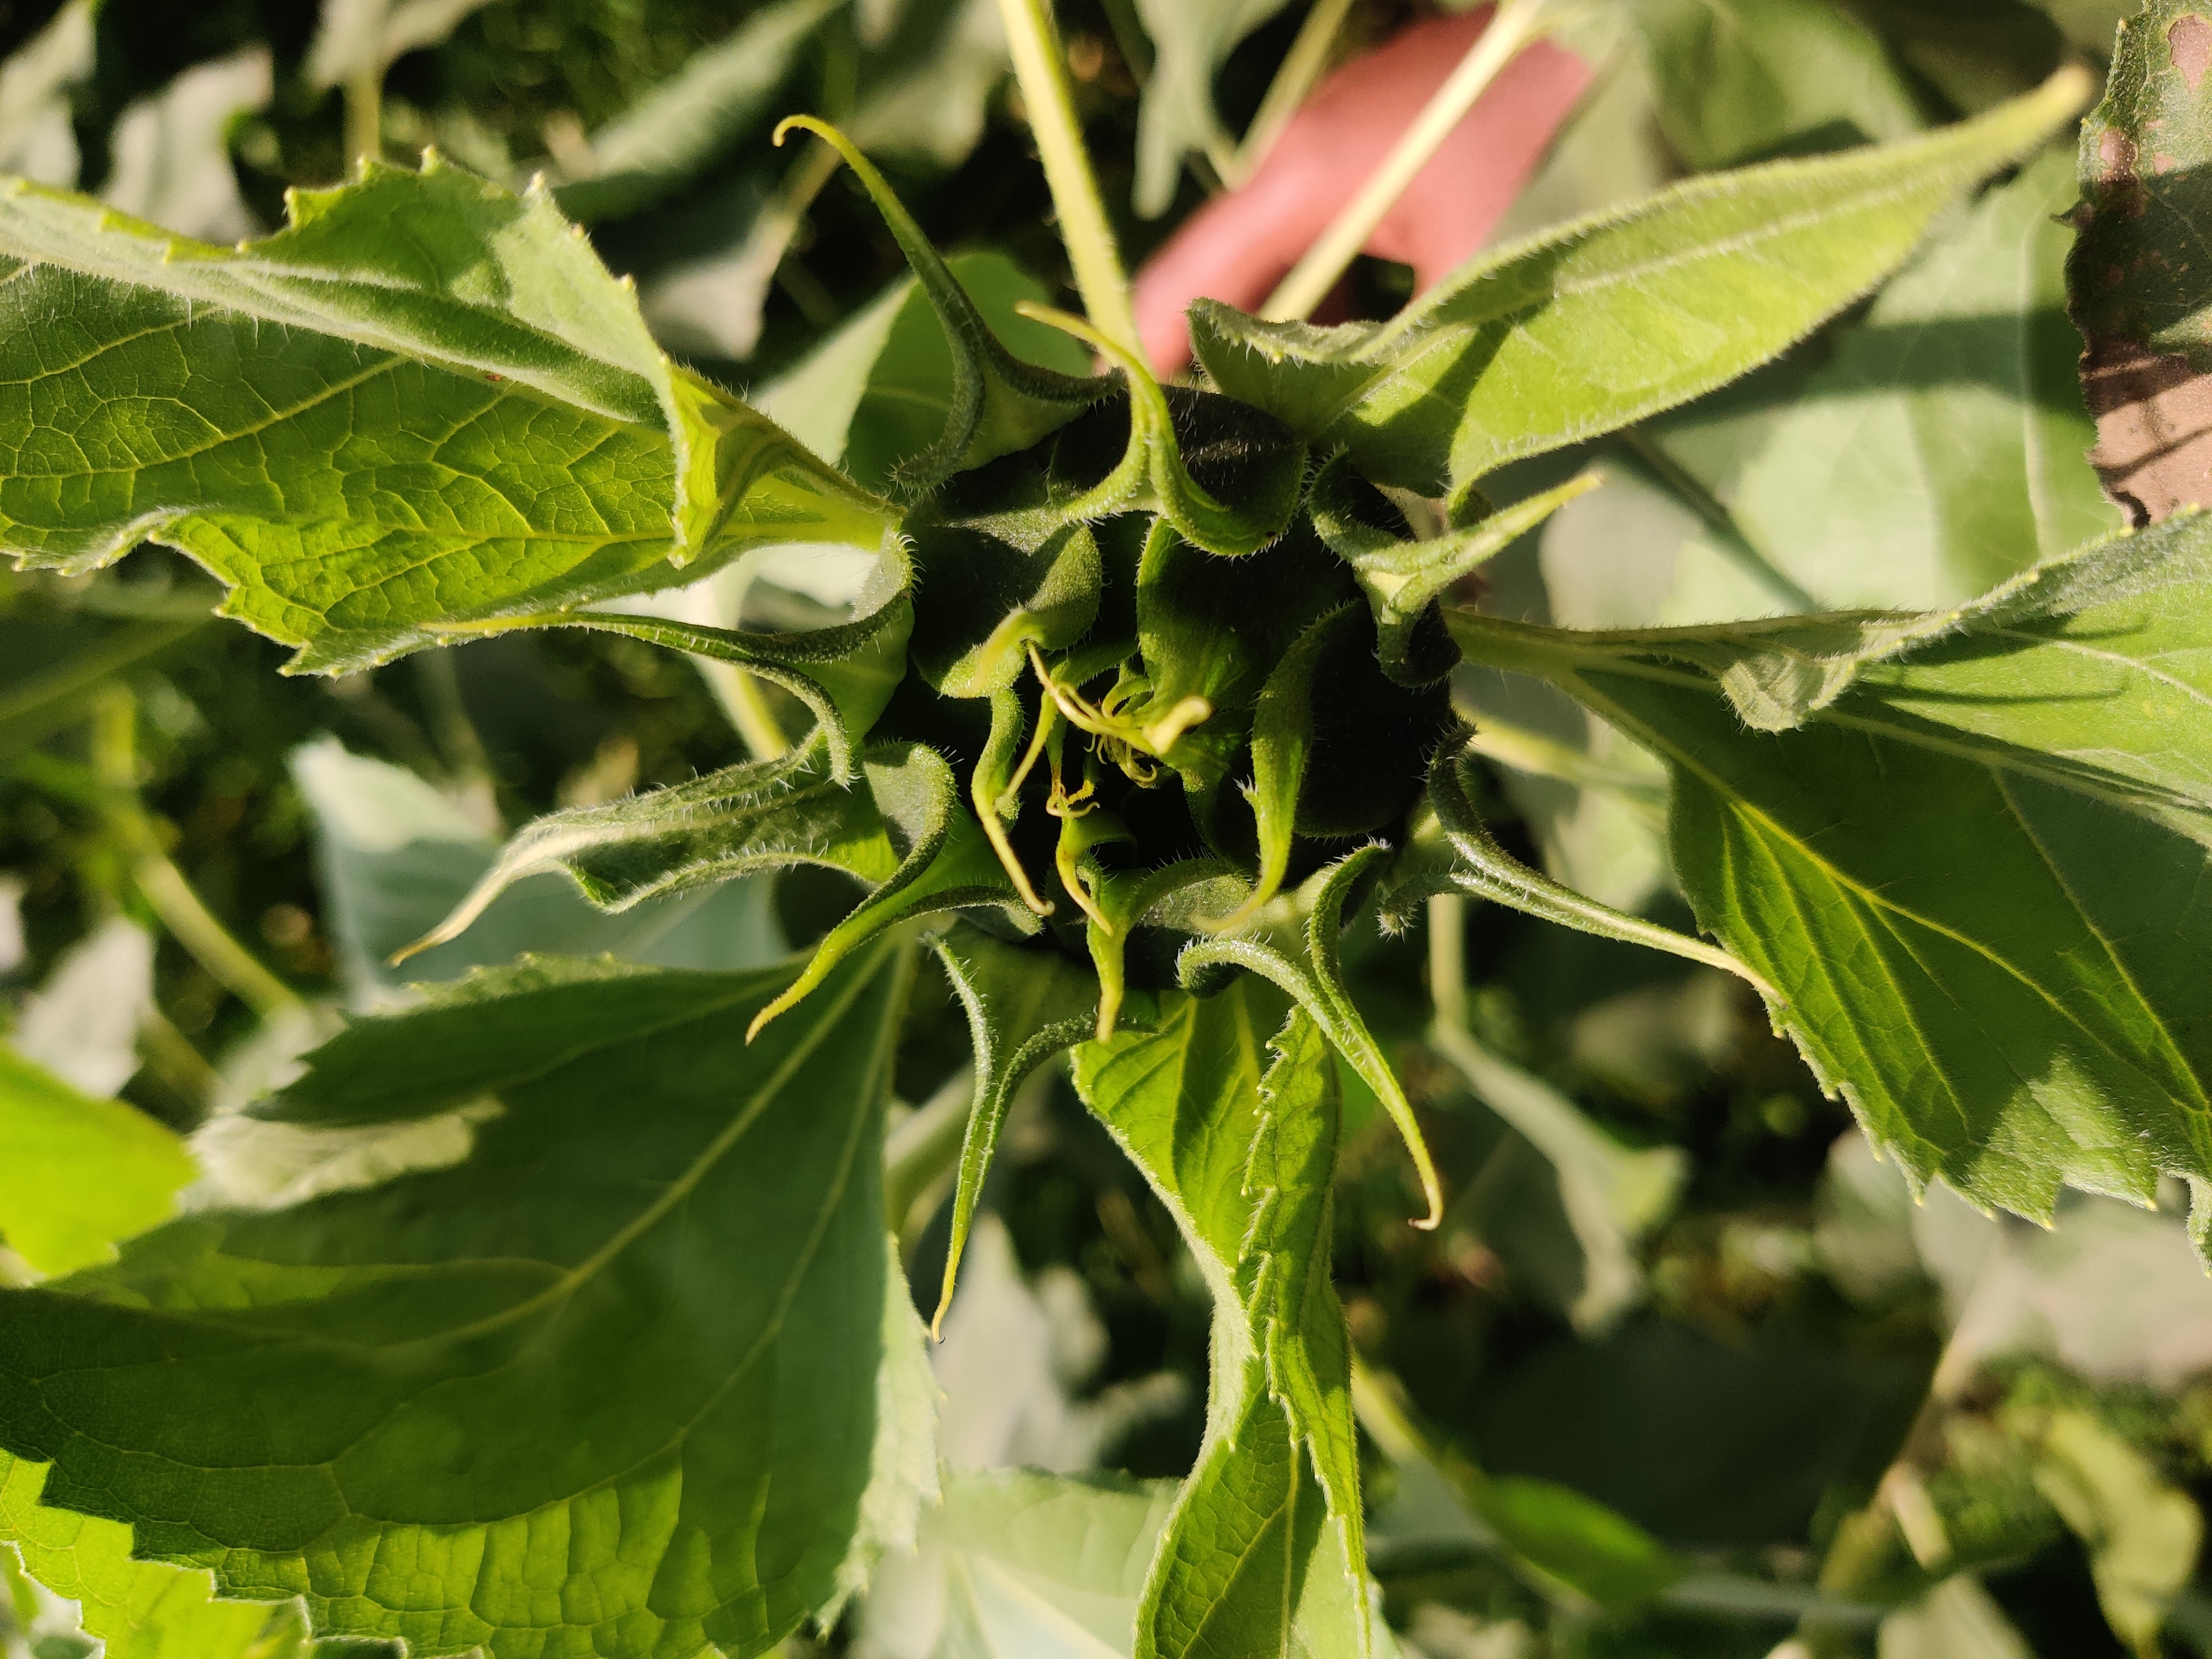
Label: Fresh_leaf